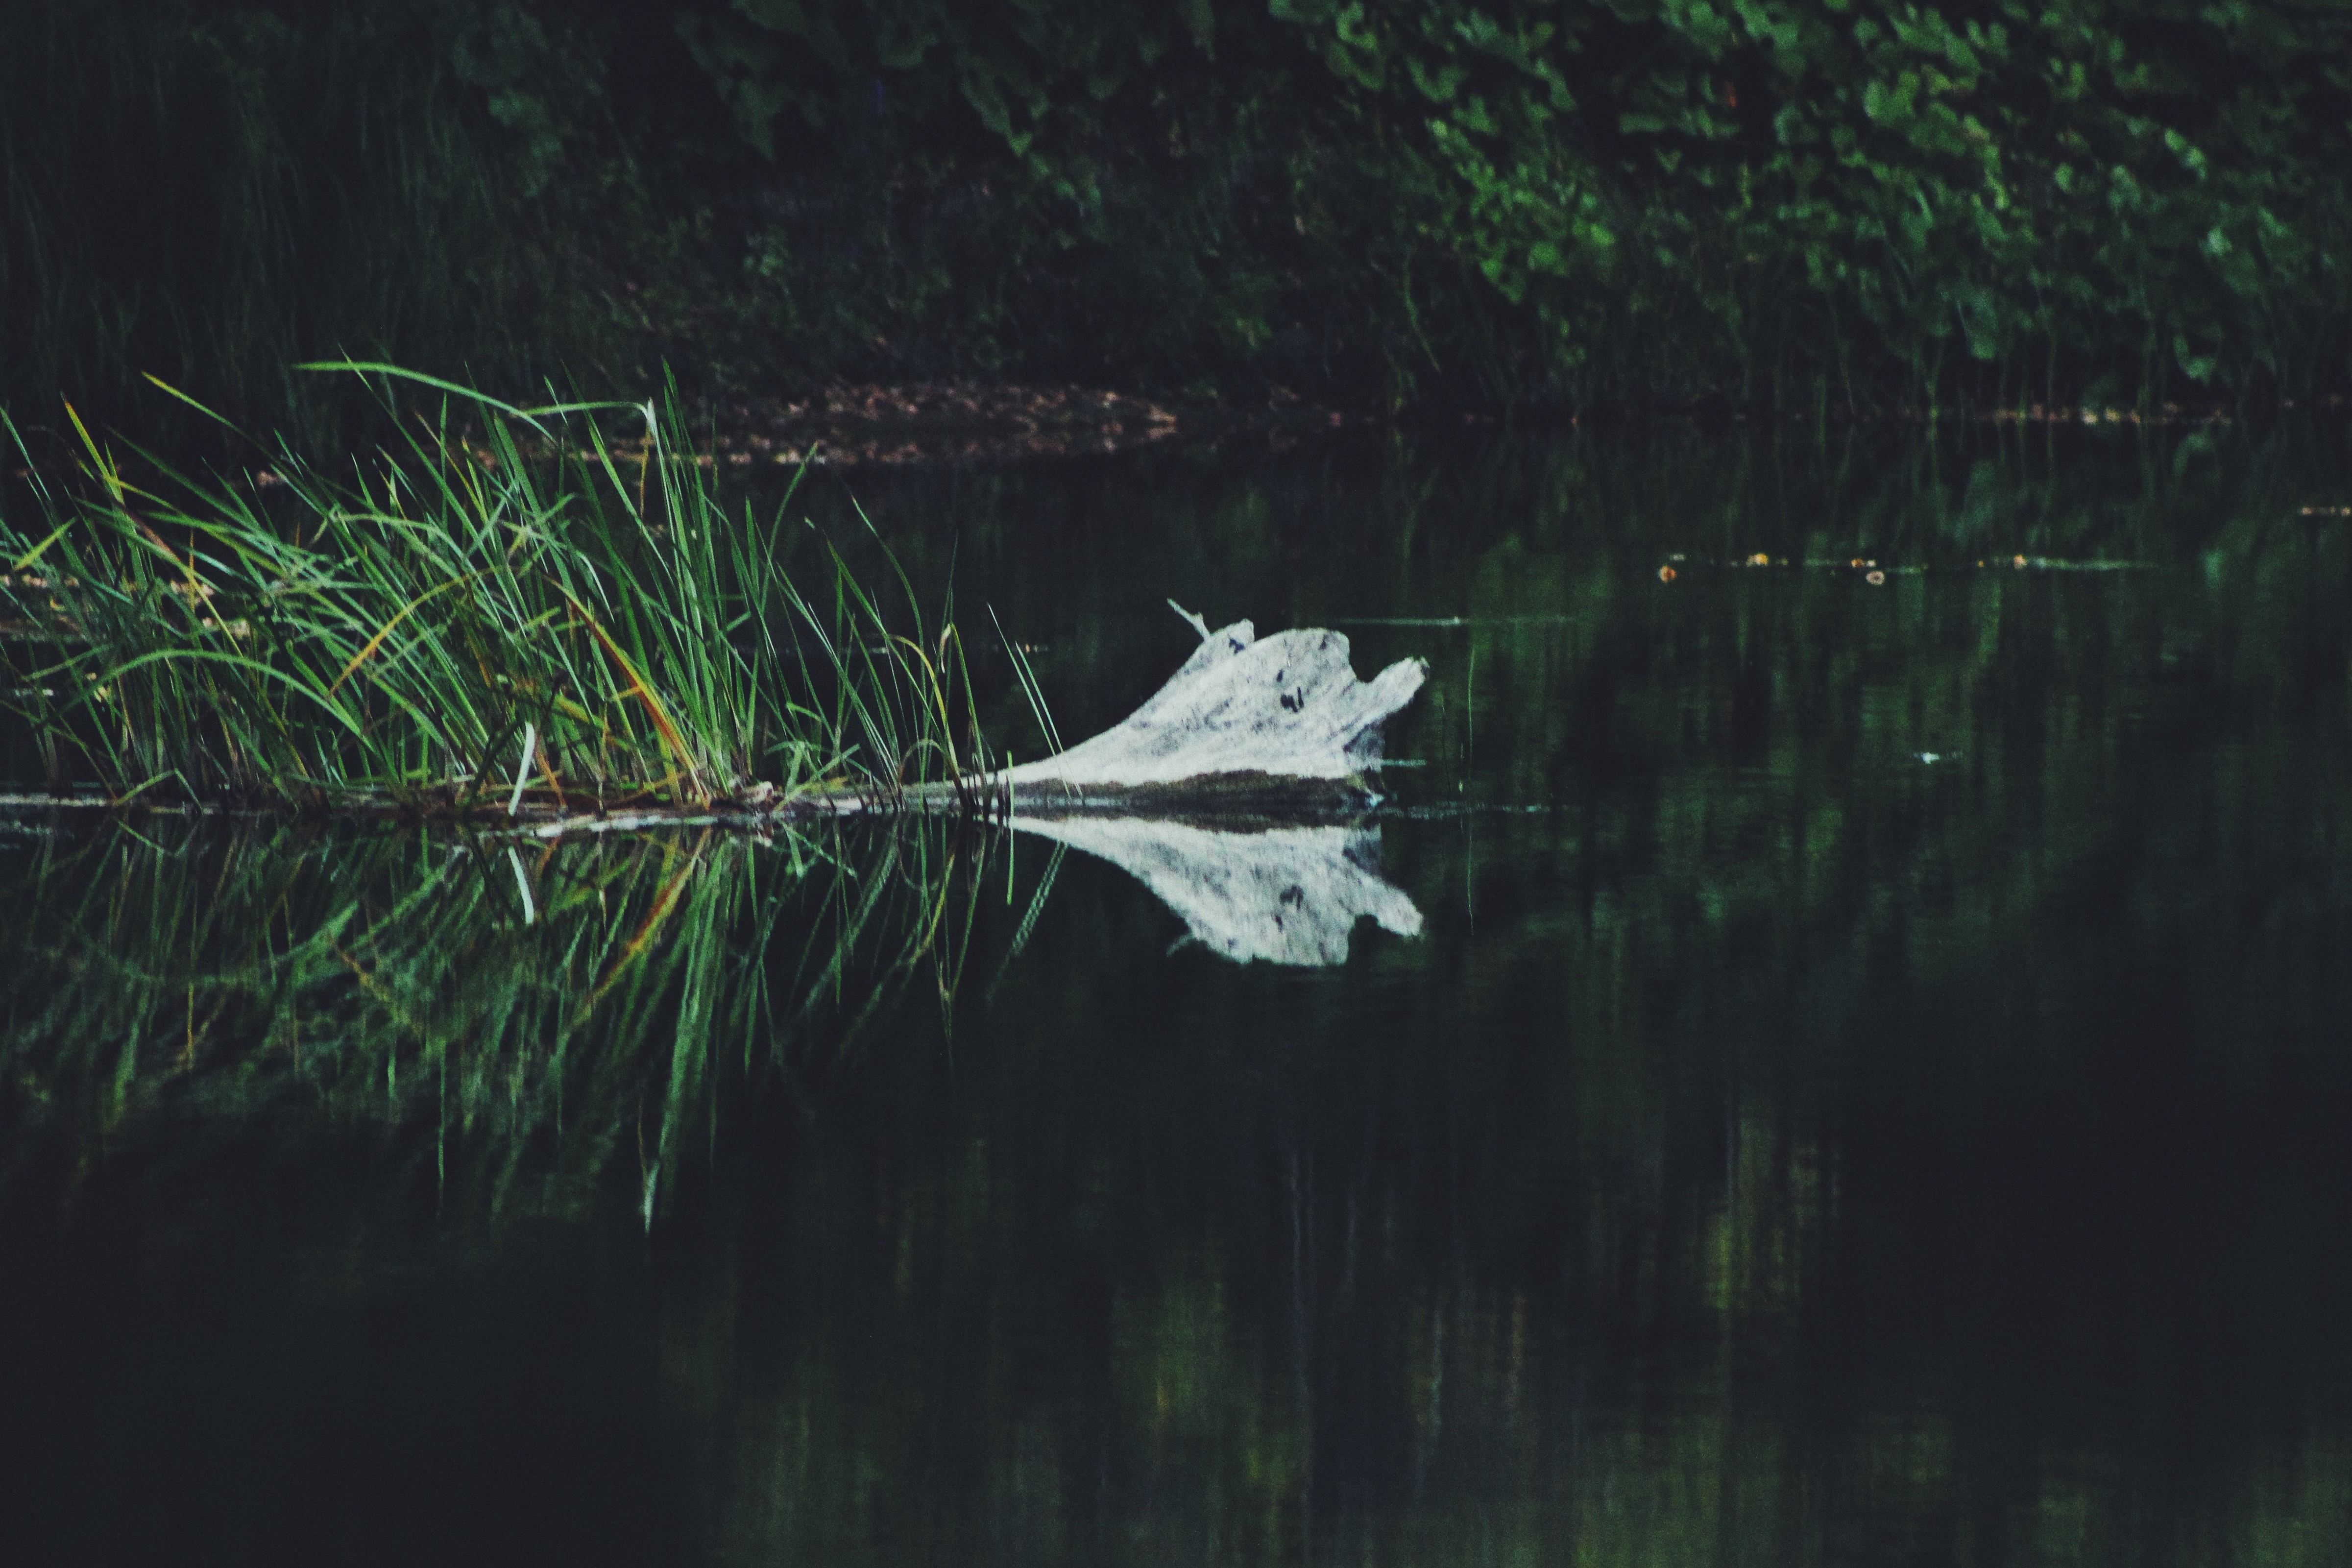
tree, nature, grass, branch, leaf, green, reflection, darkness, fauna